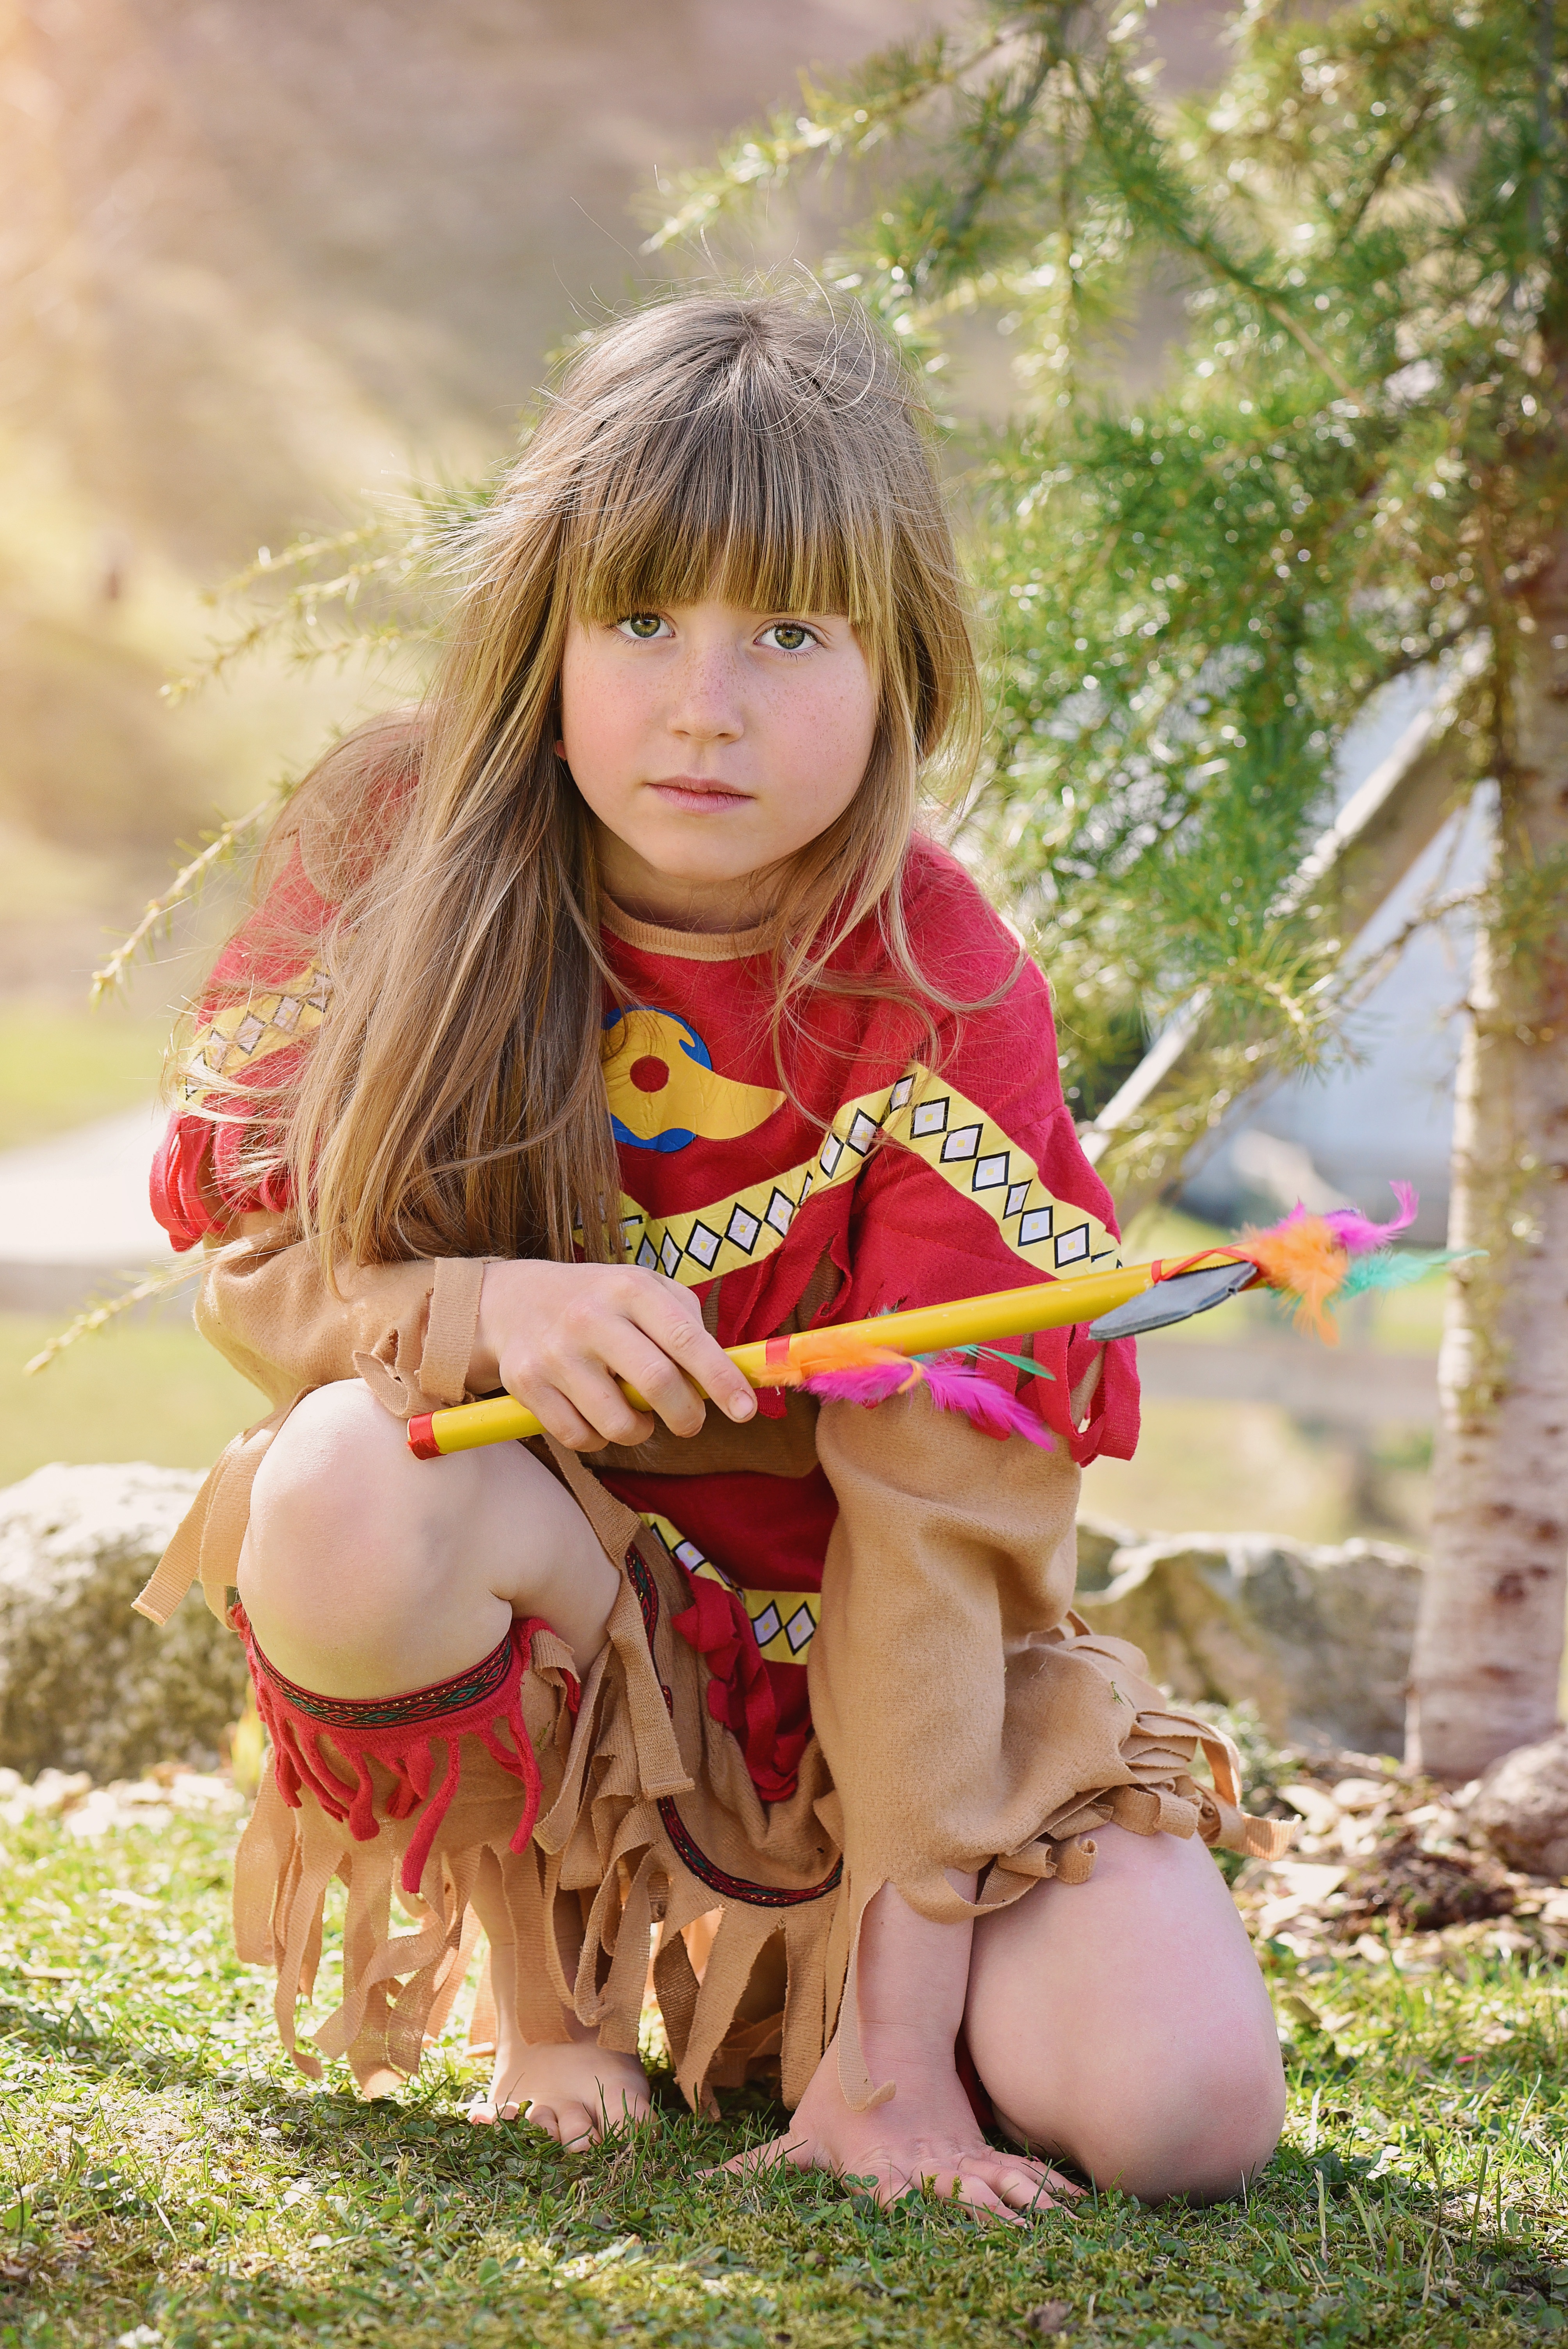
nature, person, girl, play, portrait, model, child, human, clothing, lady, toy, long hair, face, dress, toddler, beauty, blond, out, costume, indian, photo shoot, play game, indian girl